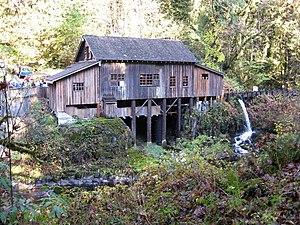
Woodland est une ville située en limite des comtés de Cowlitz et de Clark, dans l'État de Washington, aux États-Unis. Elle est incorporée en 1906.